2010 Cafés do Brasil Indy 300

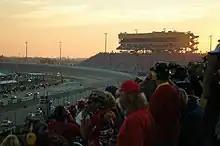
Homestead-Miami Speedway, where the race was held.

The Cafés do Brasil Indy 300 was confirmed as part of the Indy Racing League's (IRL) 2010 schedule for the IndyCar Series in July 2009. It was the tenth consecutive year the race was held in the series, and the 15th running of the Cafés do Brasil Indy 300, counting the period from 1996 to 2000 when it was a Championship Auto Racing Teams (CART) event. The Cafés do Brasil Indy 300 was the 17th (and final) race scheduled for 2010 by the IRL, and was held on October 2, 2010, in Homestead, Florida, at Homestead–Miami Speedway. It was the second round held in Florida, following the Honda Grand Prix of St. Petersburg in March. Tire supplier Firestone brought three types of tire to the race: two dry compounds (black-sidewall "Primary" and red-banded "Alternate") and grooved rain tires.